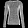
Label: Pullover